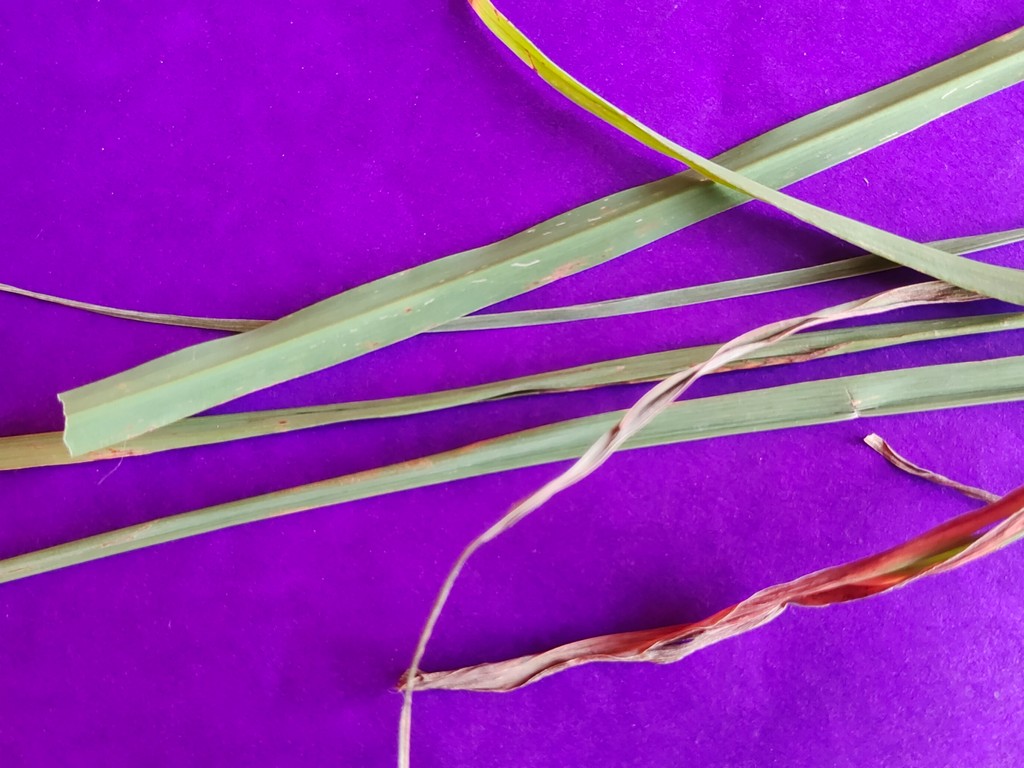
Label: Unhealthy